Describe the emotion expressed in this image:  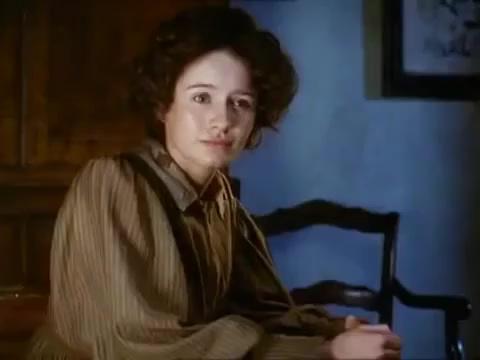
This person displays Fear, valence and arousal with low intensity.